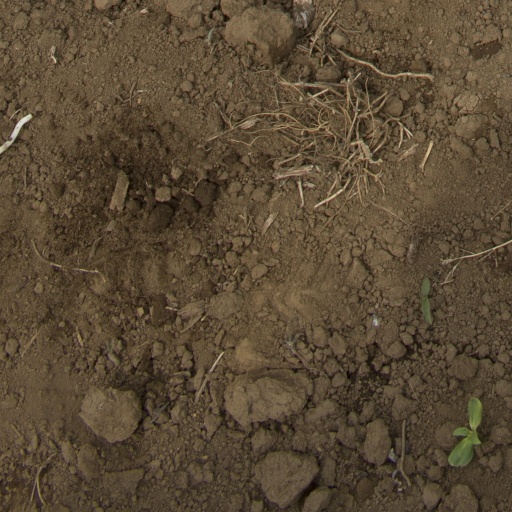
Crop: Jerusalem artichoke